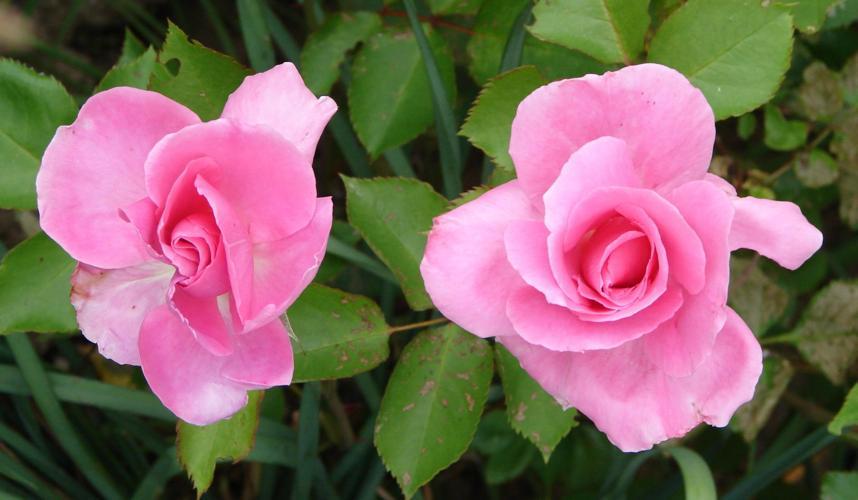
Label: rose